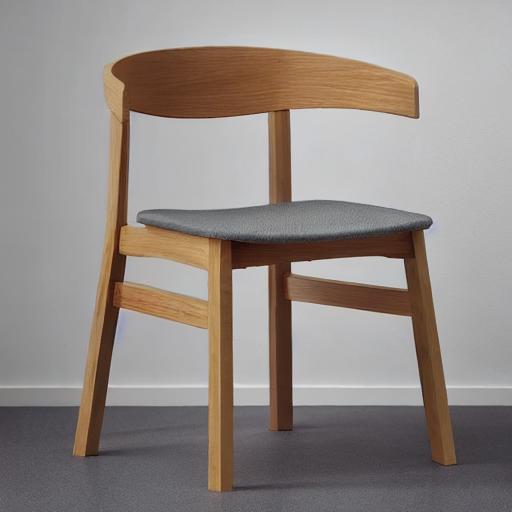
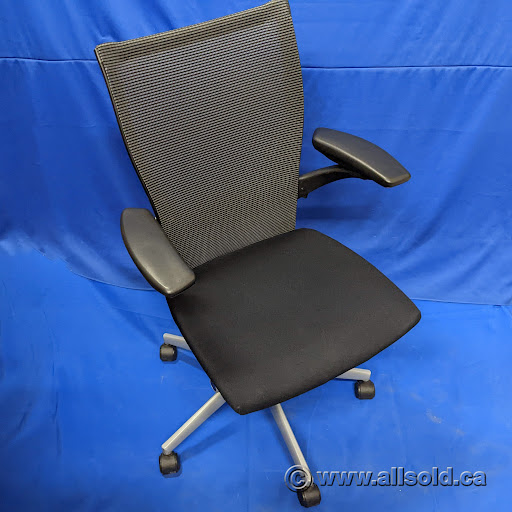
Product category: items_chair
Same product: no